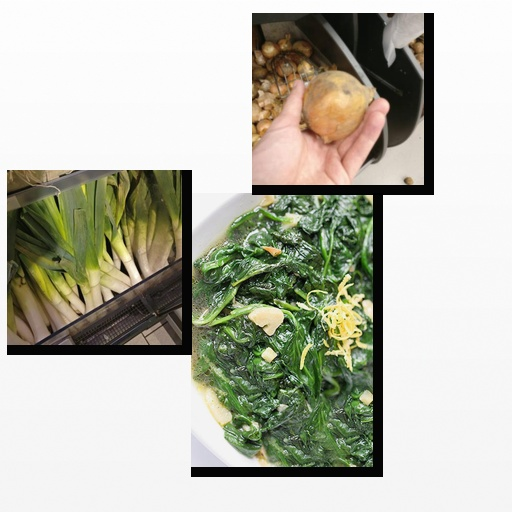
Food items: leek, onion, spinach